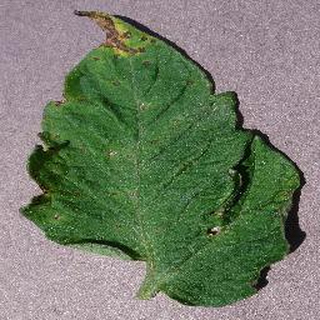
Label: tomato_septoria_leaf_spot